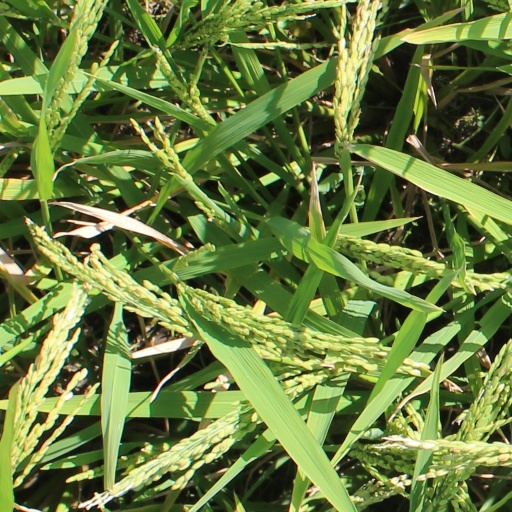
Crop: rice